Flag Day (United States)

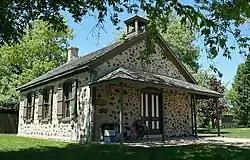
Stony Hill School, in Waubeka, Wisconsin, the site of the first formal observance of Flag Day

Working as a grade school teacher in Waubeka, Wisconsin, in 1885, Bernard J. Cigrand held the first recognized formal observance of Flag Day at the Stony Hill School. The school has been restored, and a bust of Cigrand also honors him at the National Flag Day Americanism Center in Waubeka.